Gnadenhutten, Ohio

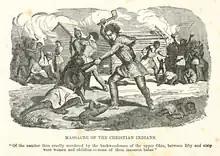
Illustration of the Gnadenhutten Massacre

On March 8, 1782, the Pennsylvanians committed the Gnadenhutten massacre and burned the approximately 60 cabins in the town. Only two boys escaped; the incident led to distrust between Native Americans and American settlers, and reprisals against American patriots in Native American custody.